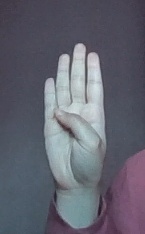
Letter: kaaf